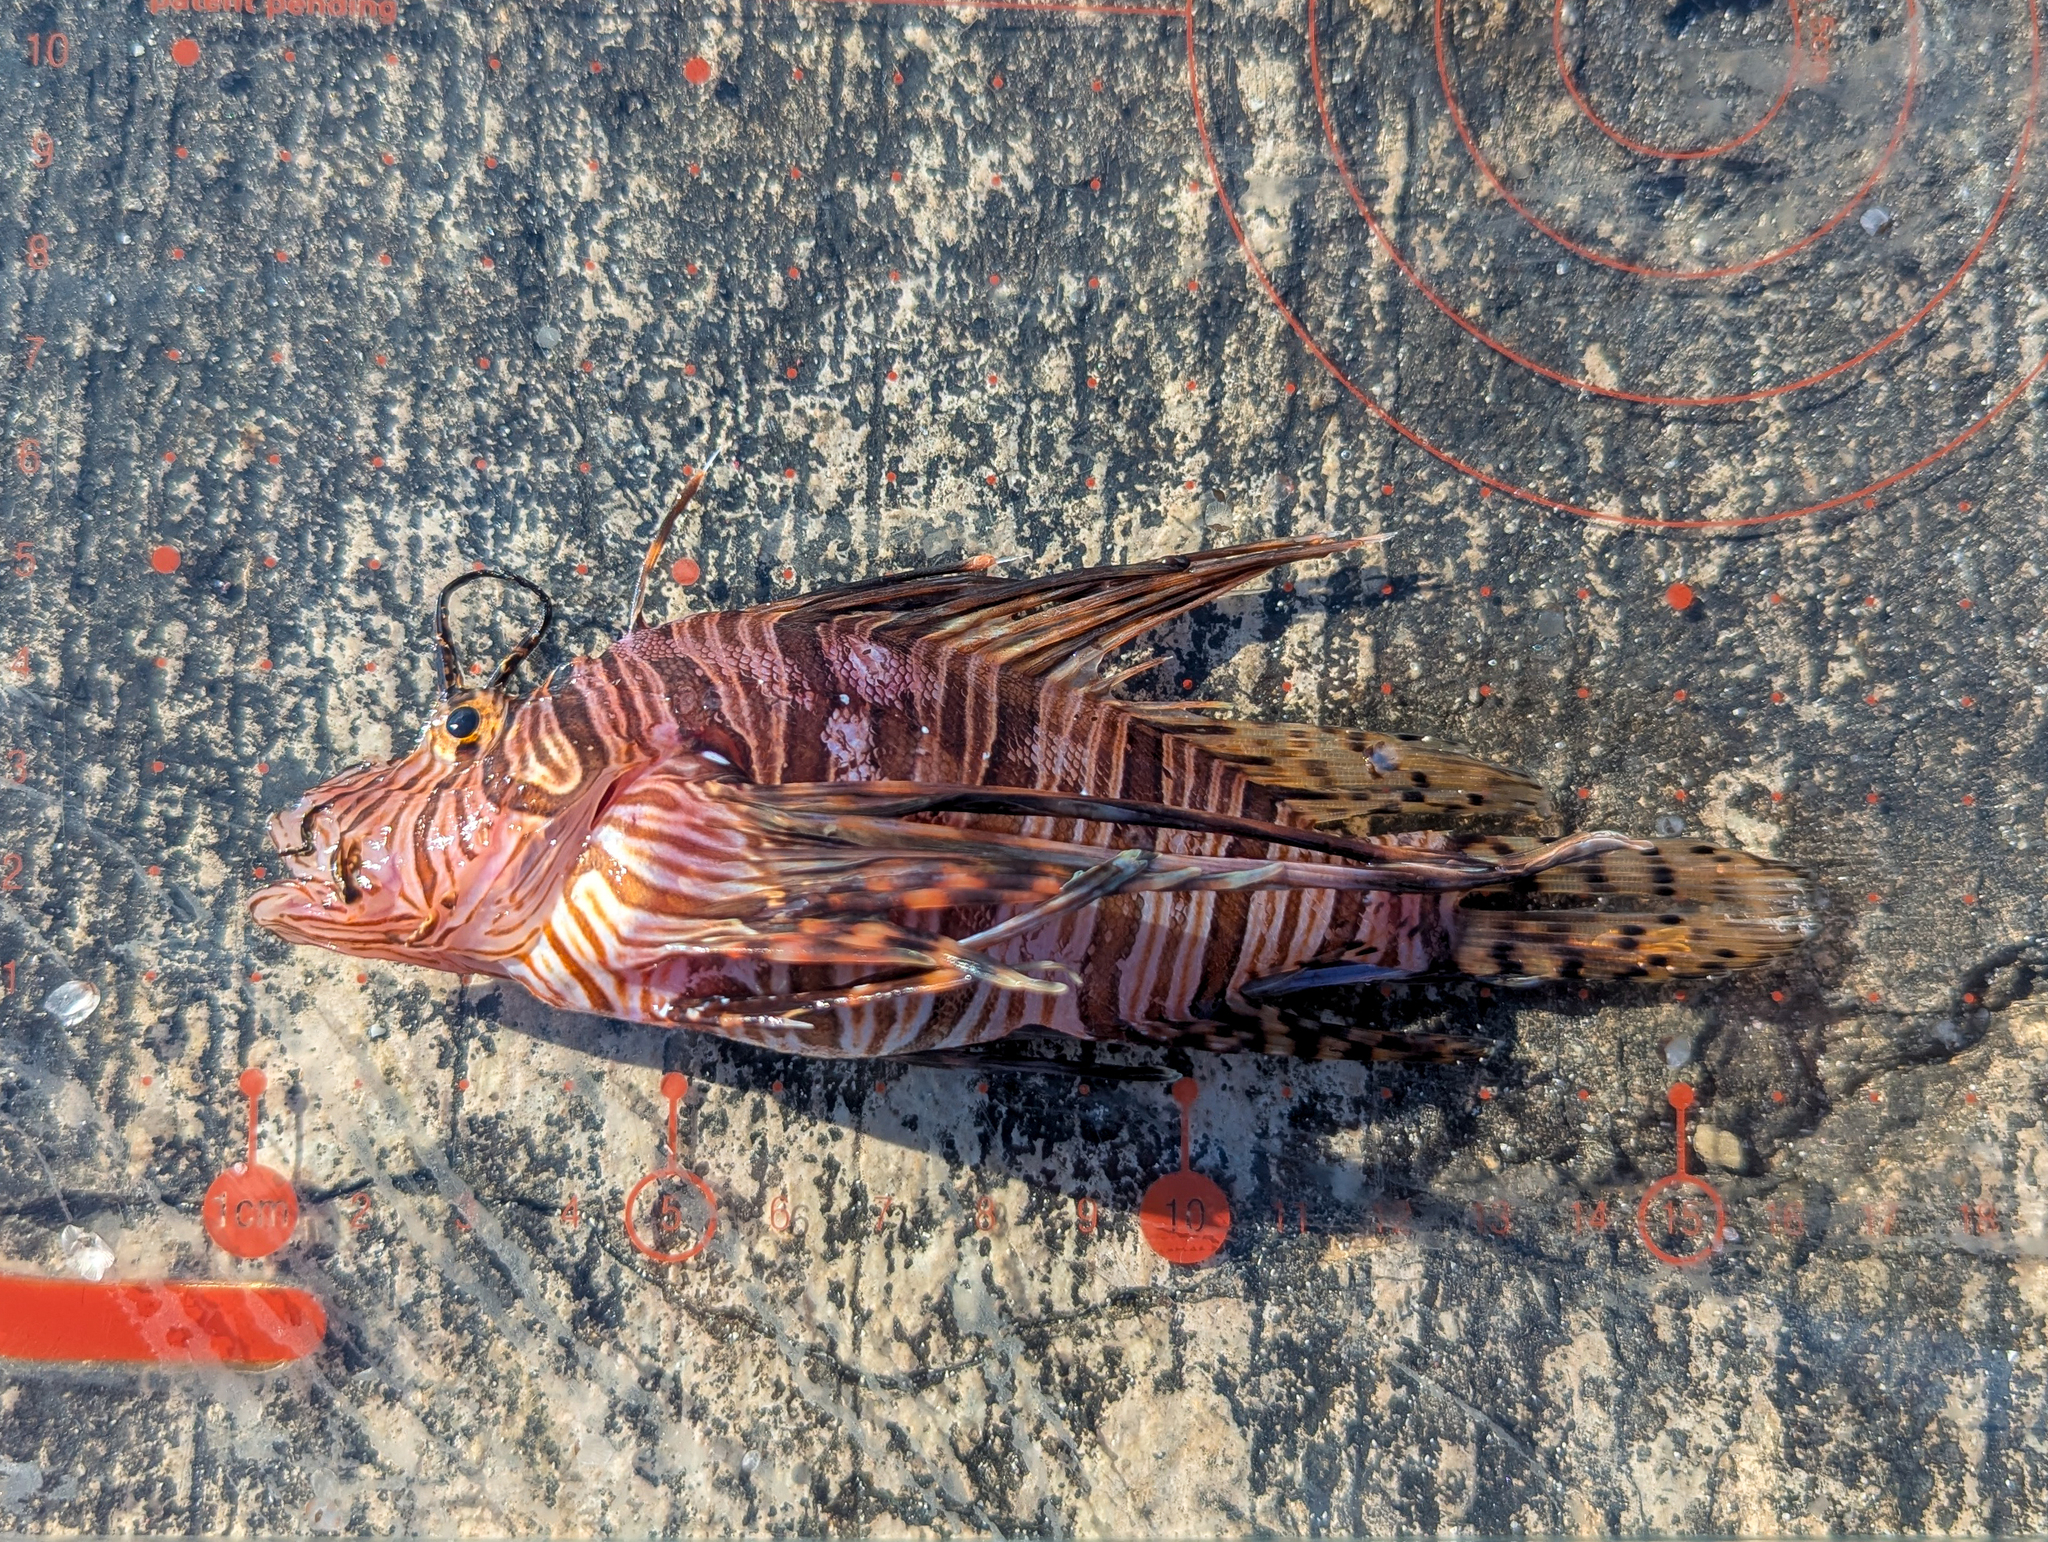
Pterois volitans (Red Lionfish)